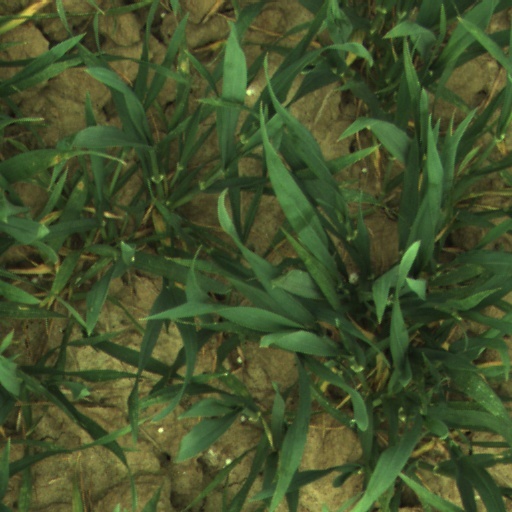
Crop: wheat